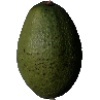
Label: Avocado 1